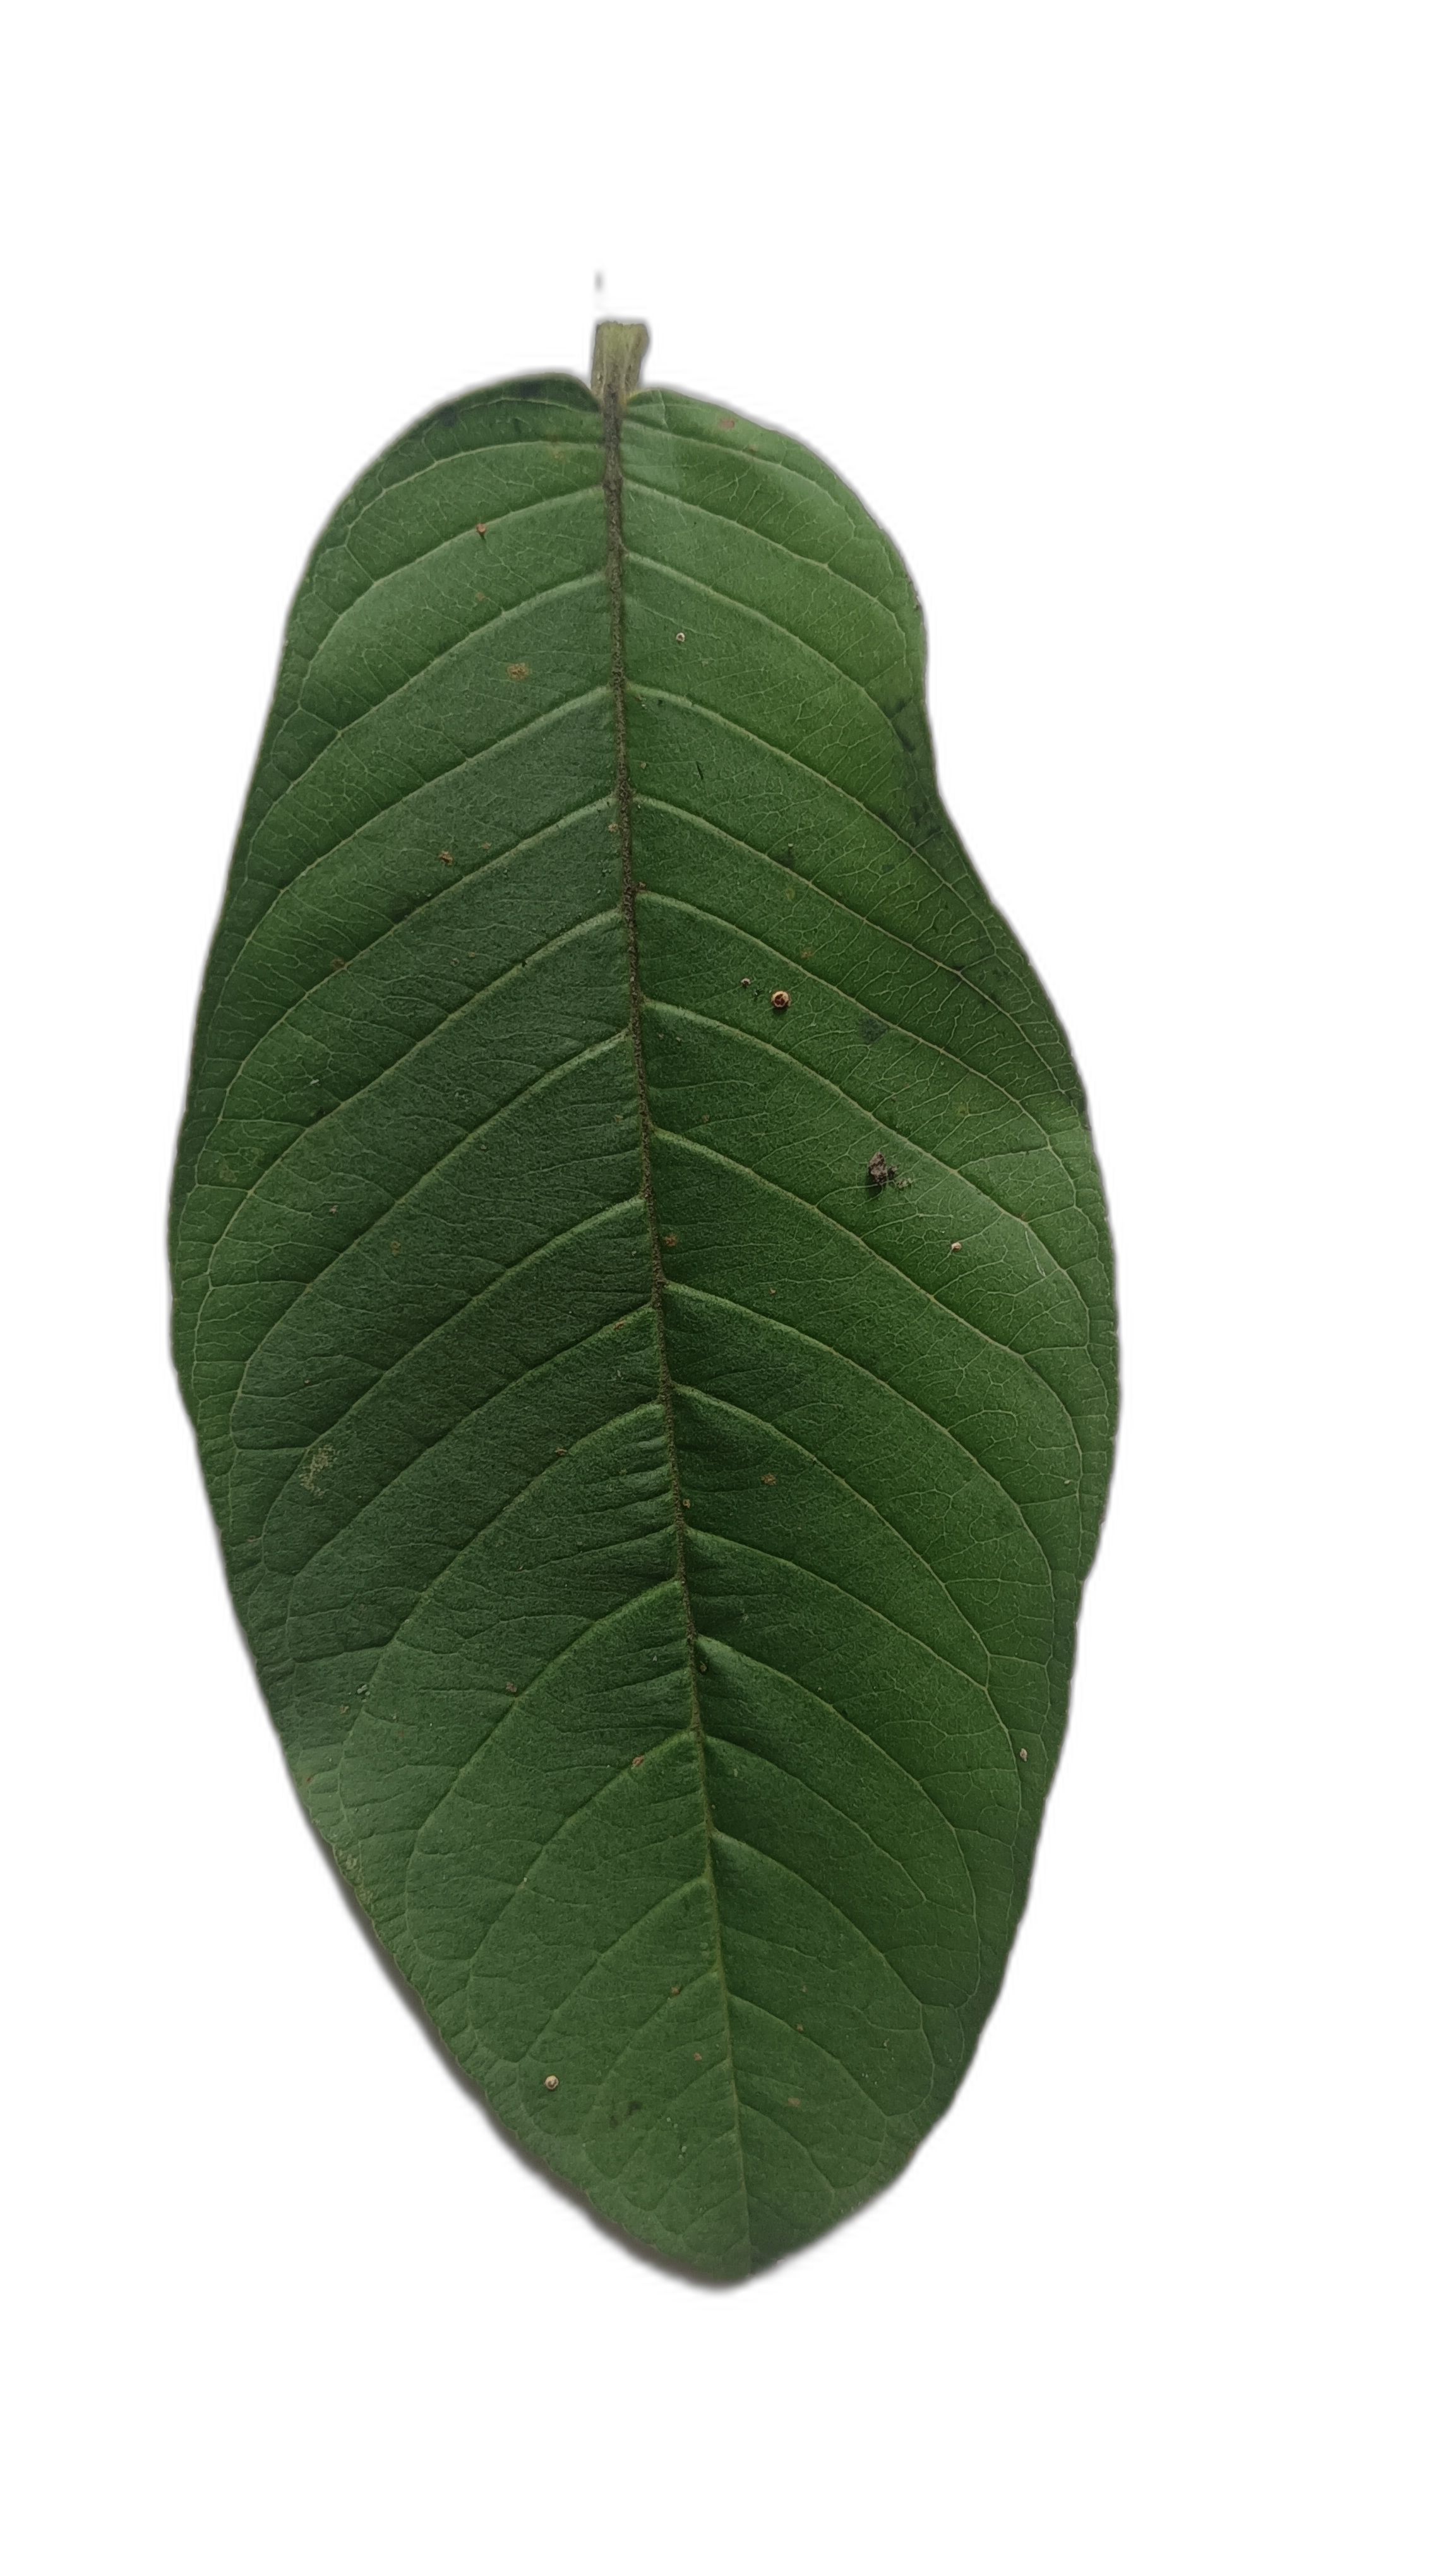
Plant part: leaf
Disease: Healthy